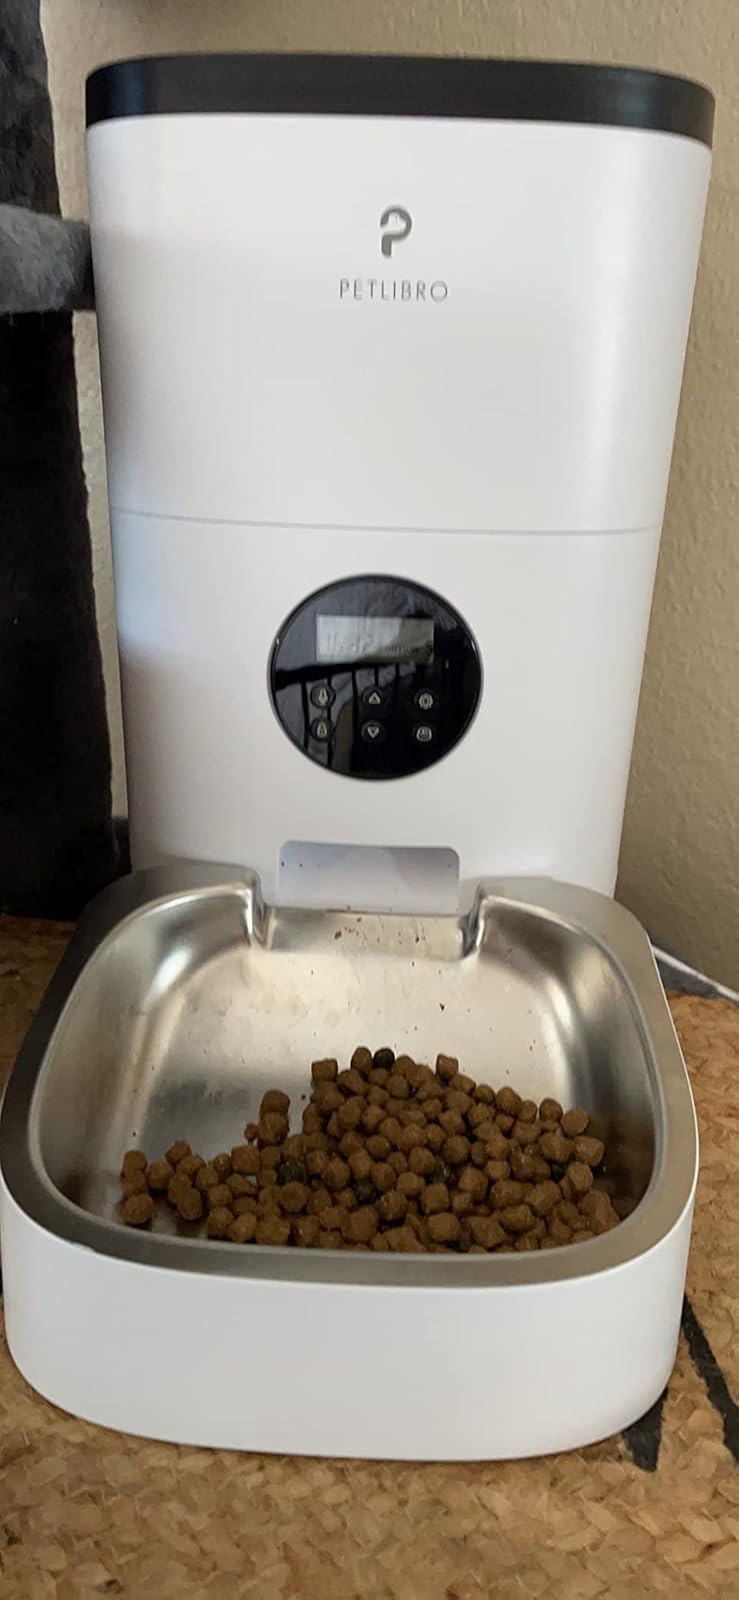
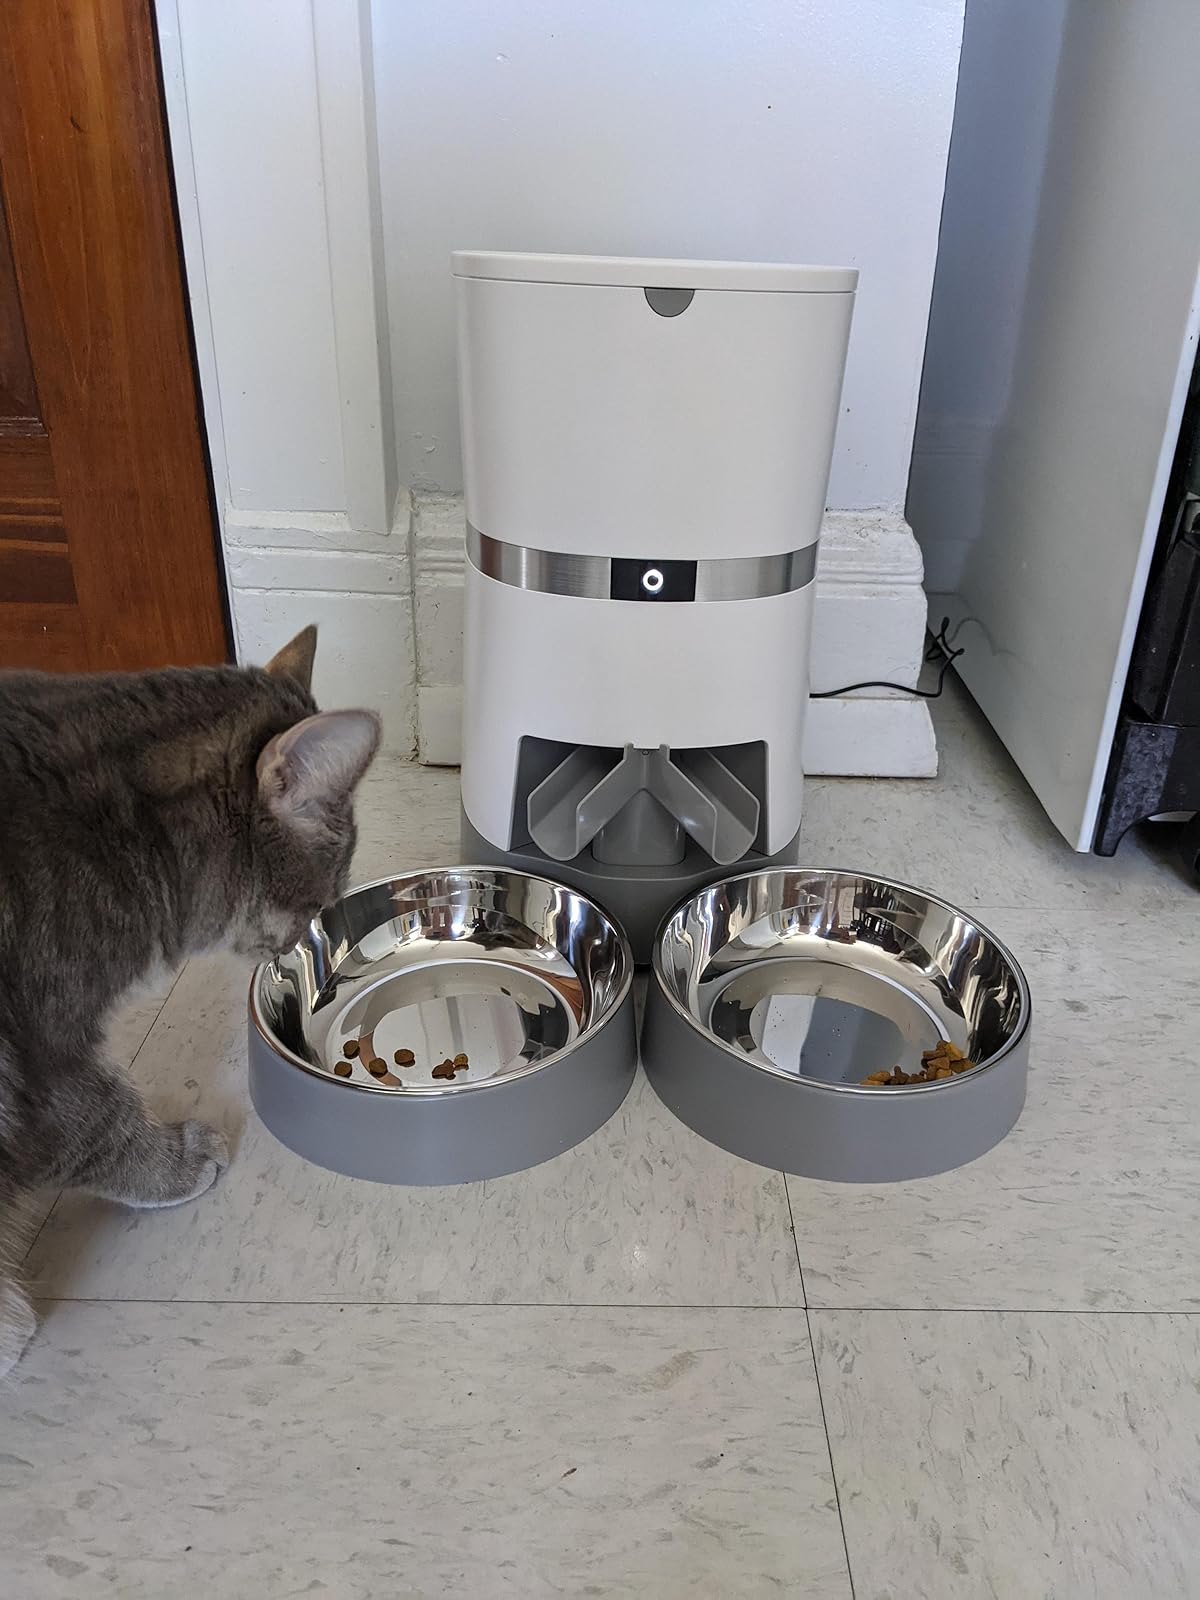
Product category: items_feeder
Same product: no